USS O'Brien (DD-975)

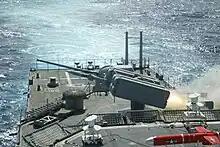

All of the previous years' hard work paid off in 2001 when "O'Brien" participated in PACMEF '01, conducting maritime interdiction operations, including boarding over thirty merchant vessels throughout the summer in the Persian Gulf. On 11 September, "O'Brien" emergency sortied from Bahrain to the Arabian Sea. She participated in the opening Tomahawk cruise missile strikes into Afghanistan in support of Operation Enduring Freedom.